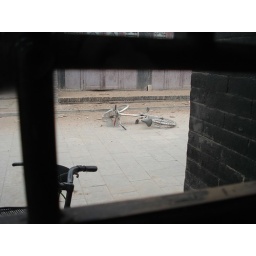
people were working on the roof of the building in front of our tea house